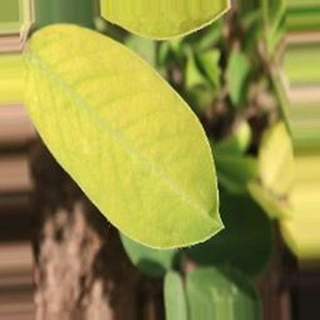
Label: groundnut_nutrition_deficiency